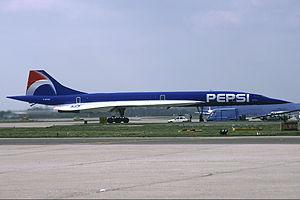
Le Concorde est un avion de ligne supersonique conçu conjointement par Sud-Aviation et British Aircraft Corporation, en service de 1976 à 2003 chez British Airways et Air France.
Pepsi, anciennement Pepsi-Cola, est une boisson gazeuse, créée à New Bern, État de Caroline du Nord, États-Unis. Elle est commercialisée par la société PepsiCo.